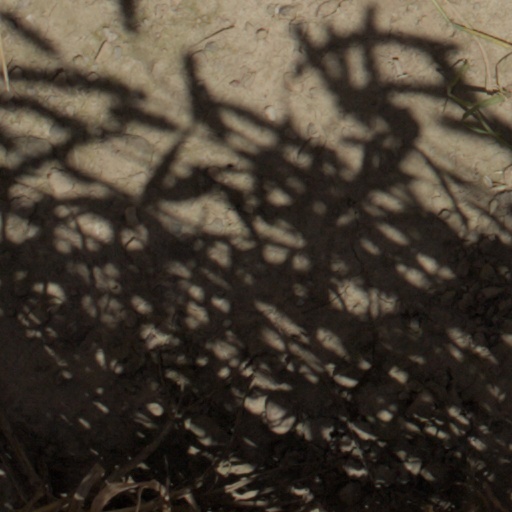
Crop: wheat